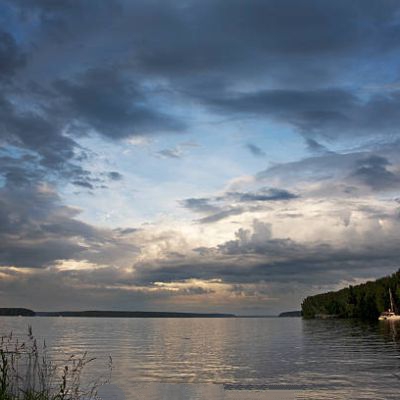
Cloud type: Cirrocumulus (Cc)